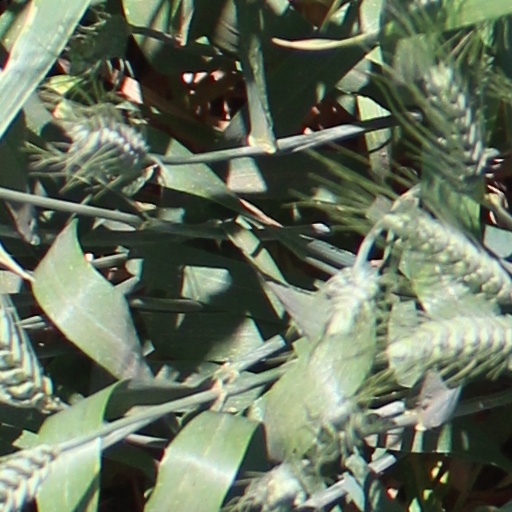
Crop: wheat